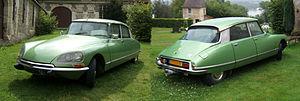
Une DS Super au Musée Automobile de Pont-L'Evêque (aujourd'hui fermé), dans le Calvados.
La DS, et sa déclinaison simplifiée la Citroën ID, est commercialisée par Citroën entre 1955 et 1975, tout d'abord en berline puis en break et cabriolet. Le « D » vient probablement de l'usage du moteur le plus récent alors de Citroën, le « moteur série D », qui équipait la Traction 11 D jusqu'en juillet 1957. L'ID et la DS reprennent le même principe de la traction, qui a fait la renommée de Citroën.